Al-Shamal SC

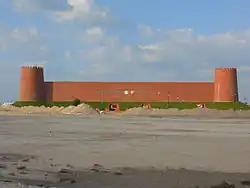
View of the stadium

Modeled after the historic Zubarah Fort, Al-Shamal SC Stadium, the club's home grounds is renowned for its unique design, with its red bricks being imported from India. It was opened in 2011. Spread over an area of 84,000 m in Madinat ash Shamal, the stadium had an original seating capacity of 3,500 spectators, though this was later increased to a 5,000 seating capacity. The club also has an indoor sports hall, with a capacity for 500 spectators, which is used by its handball, volleyball and basketball teams. Furthermore, an athletics field and a football training field can be found at the venue.